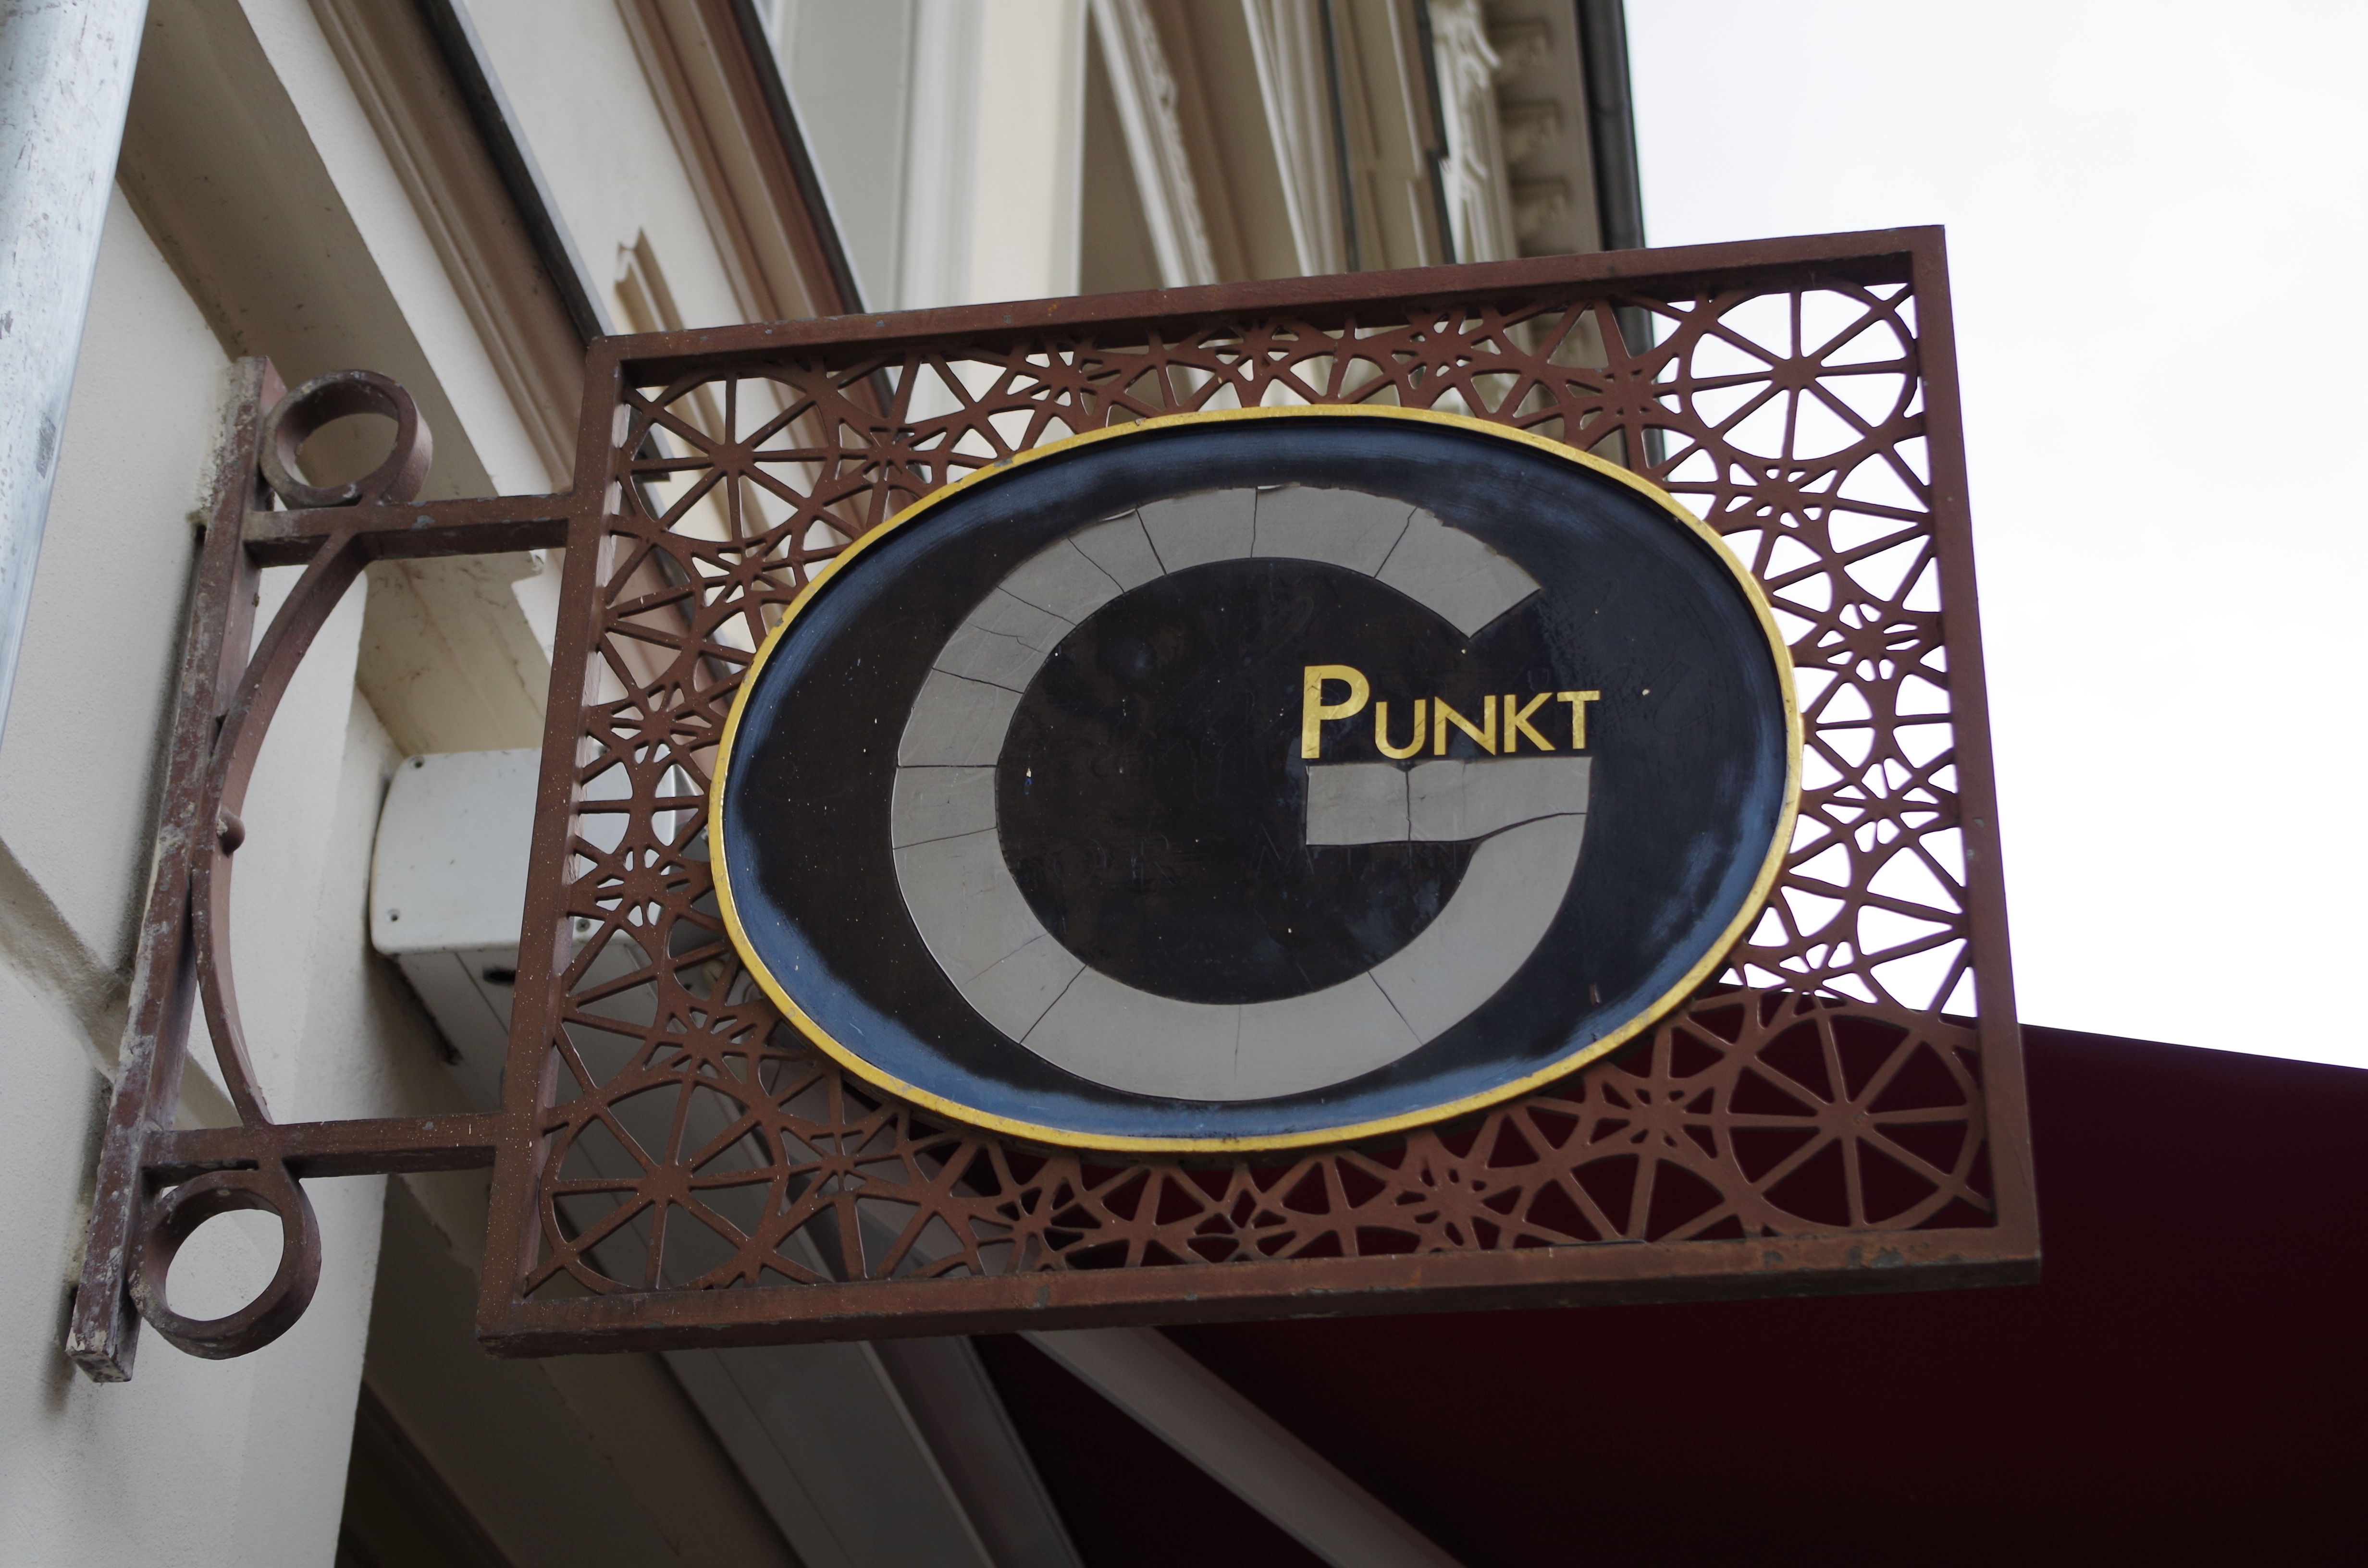
lighting, design, advertisement, shield, picture frame, trophy, lettering, blacksmithing, advertising sign